Where Law Ends

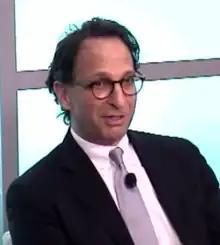
Weissmann, 2014

In "Where Law Ends", Weissmann reveals what went on inside the investigation, including the internal team conflicts, difficult decisions, and mistakes made by the investigators. He also describes the stress caused by what he personally viewed as the efforts of President Trump and Attorney General William Barr to divert the direction of the investigation and ultimately mold the results of the published report to their own political ends. Others have differed with Weissmann's views on whether the President or Attorney General intentionally intended to divert the direction of the investigation.